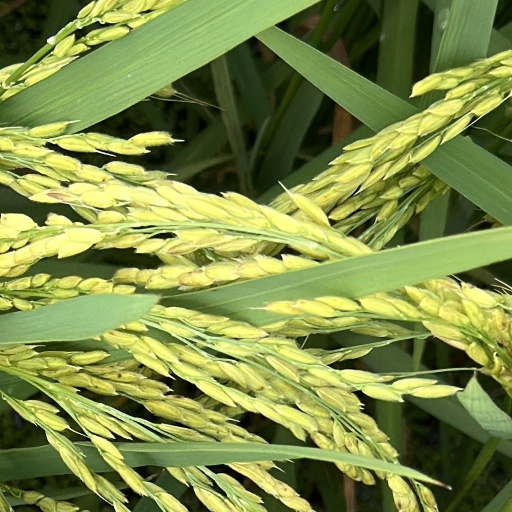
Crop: rice